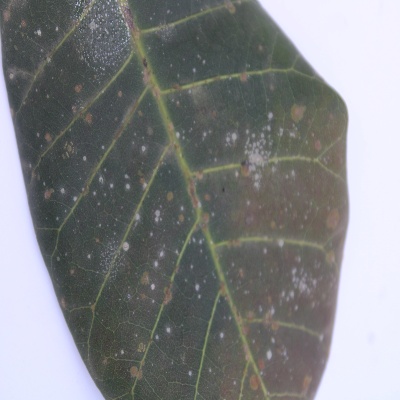
Crop: Cashew
Condition: red rust